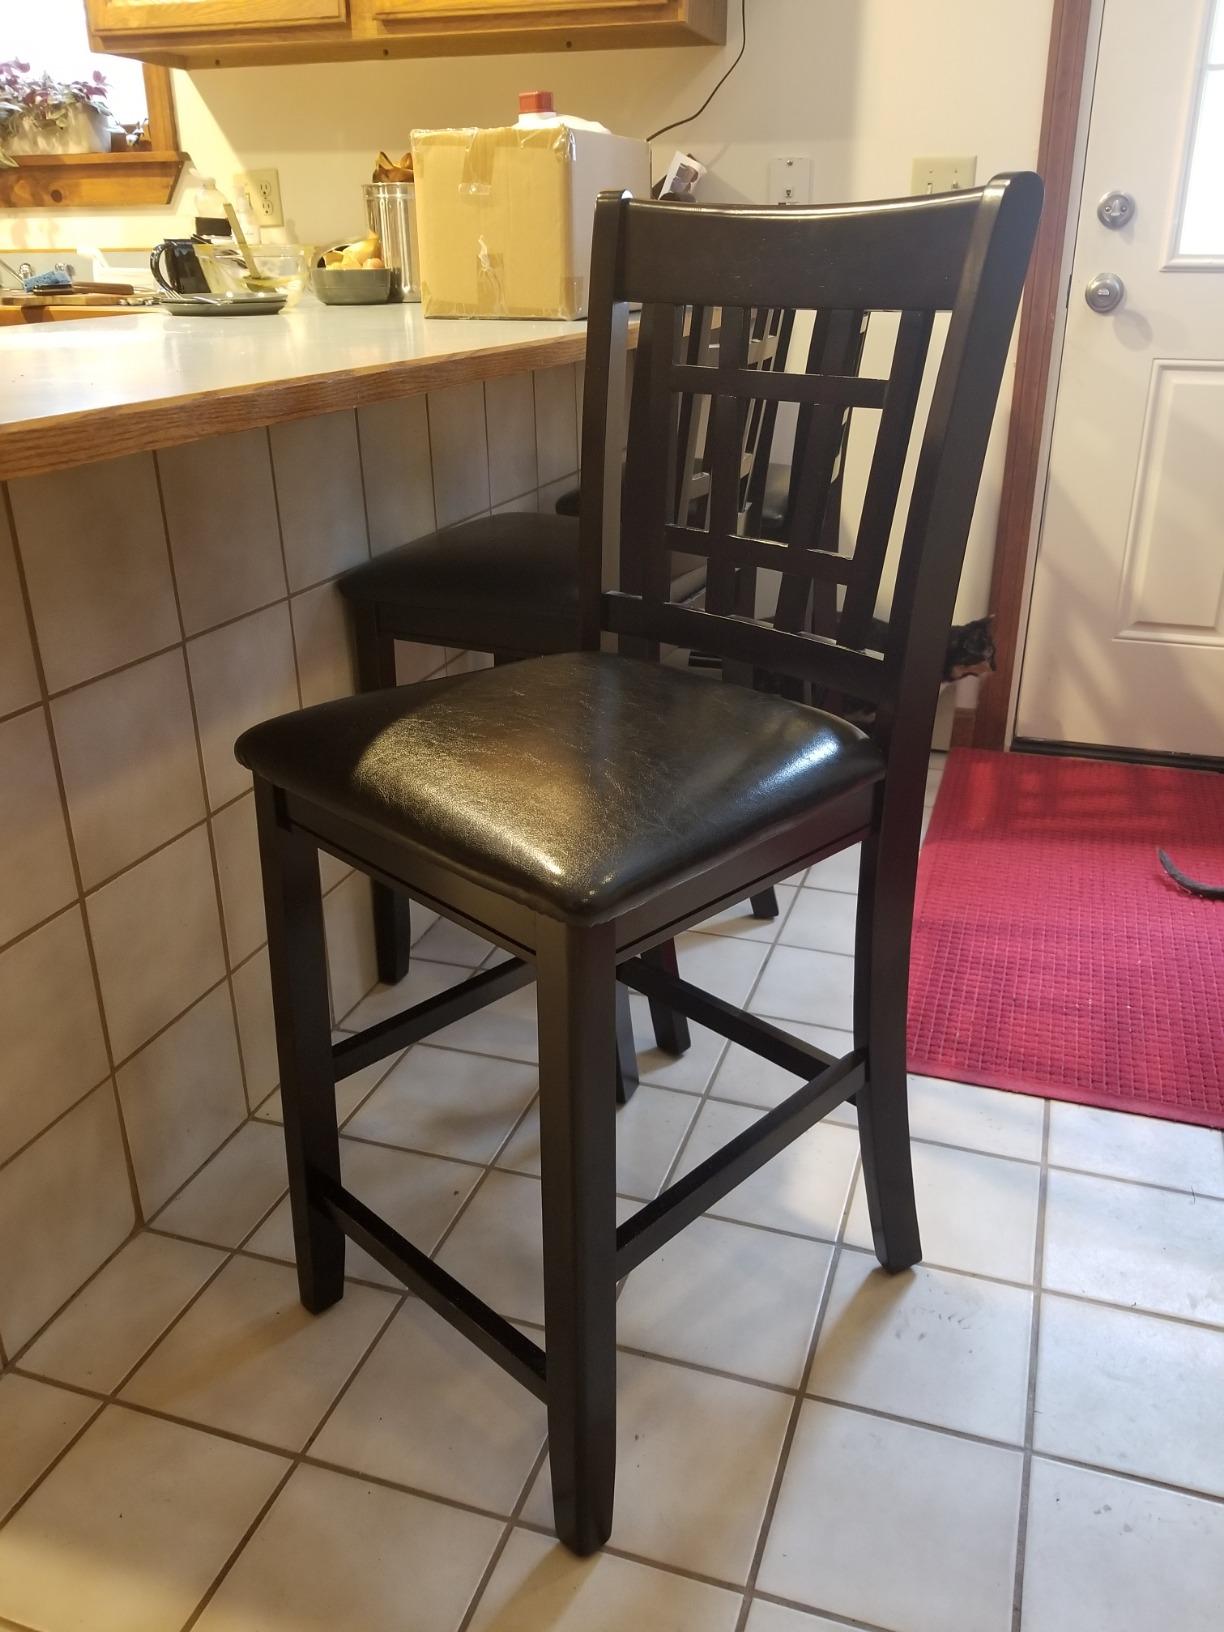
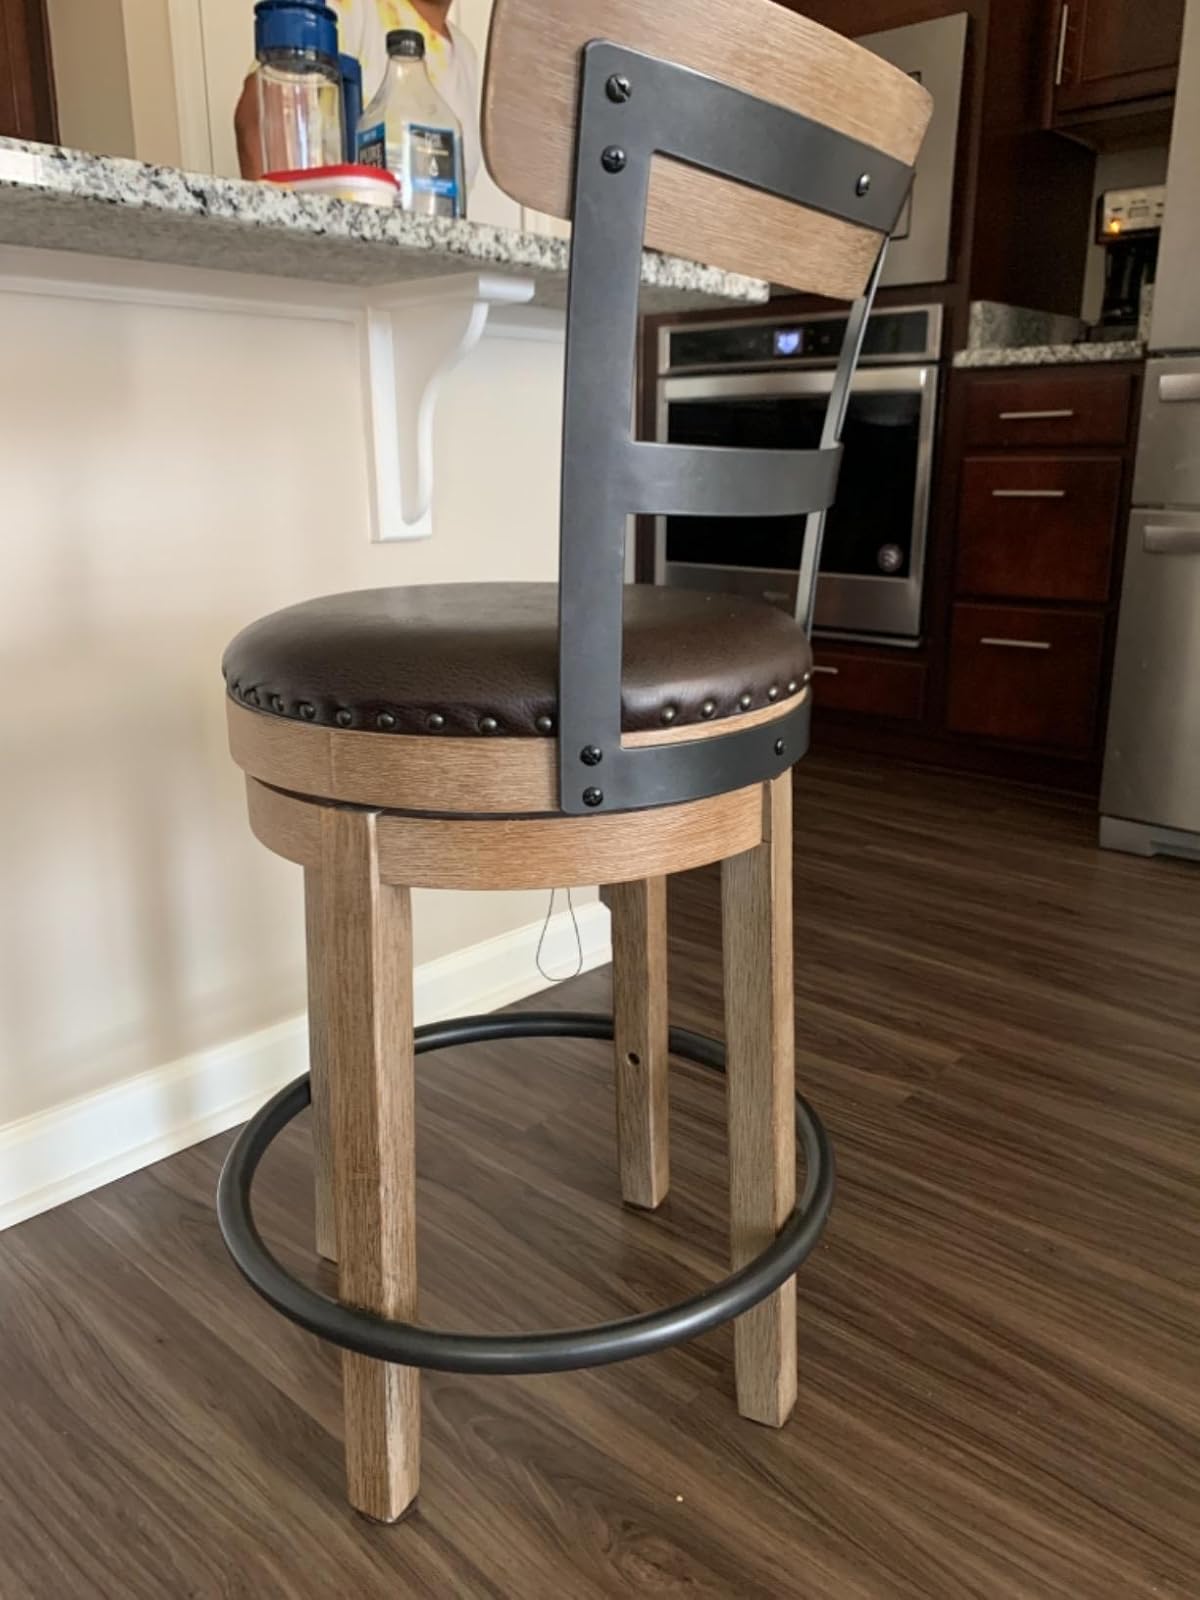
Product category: stool
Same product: no